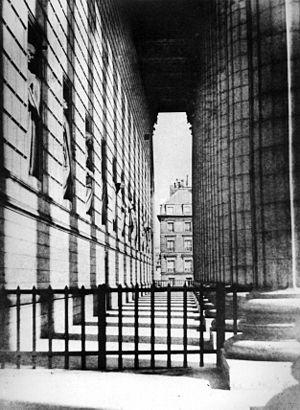
Hippolyte Bayard (1801–1887): Madeleine Paris c.1845
L’église de la Madeleine se situe sur la place de la Madeleine dans le 8ᵉ arrondissement de Paris. Elle constitue une parfaite illustration du style architectural néoclassique avec son portique octostyle.